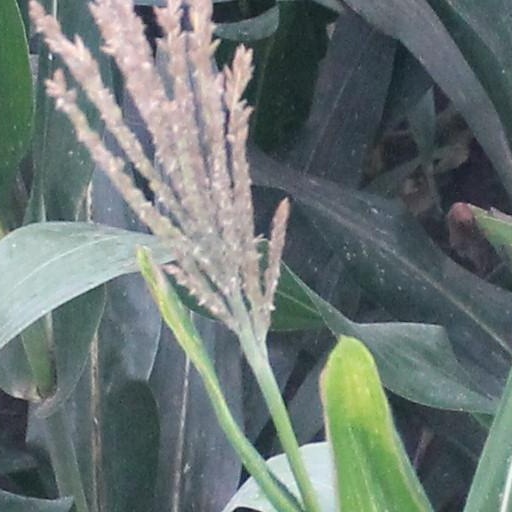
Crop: maize; corn